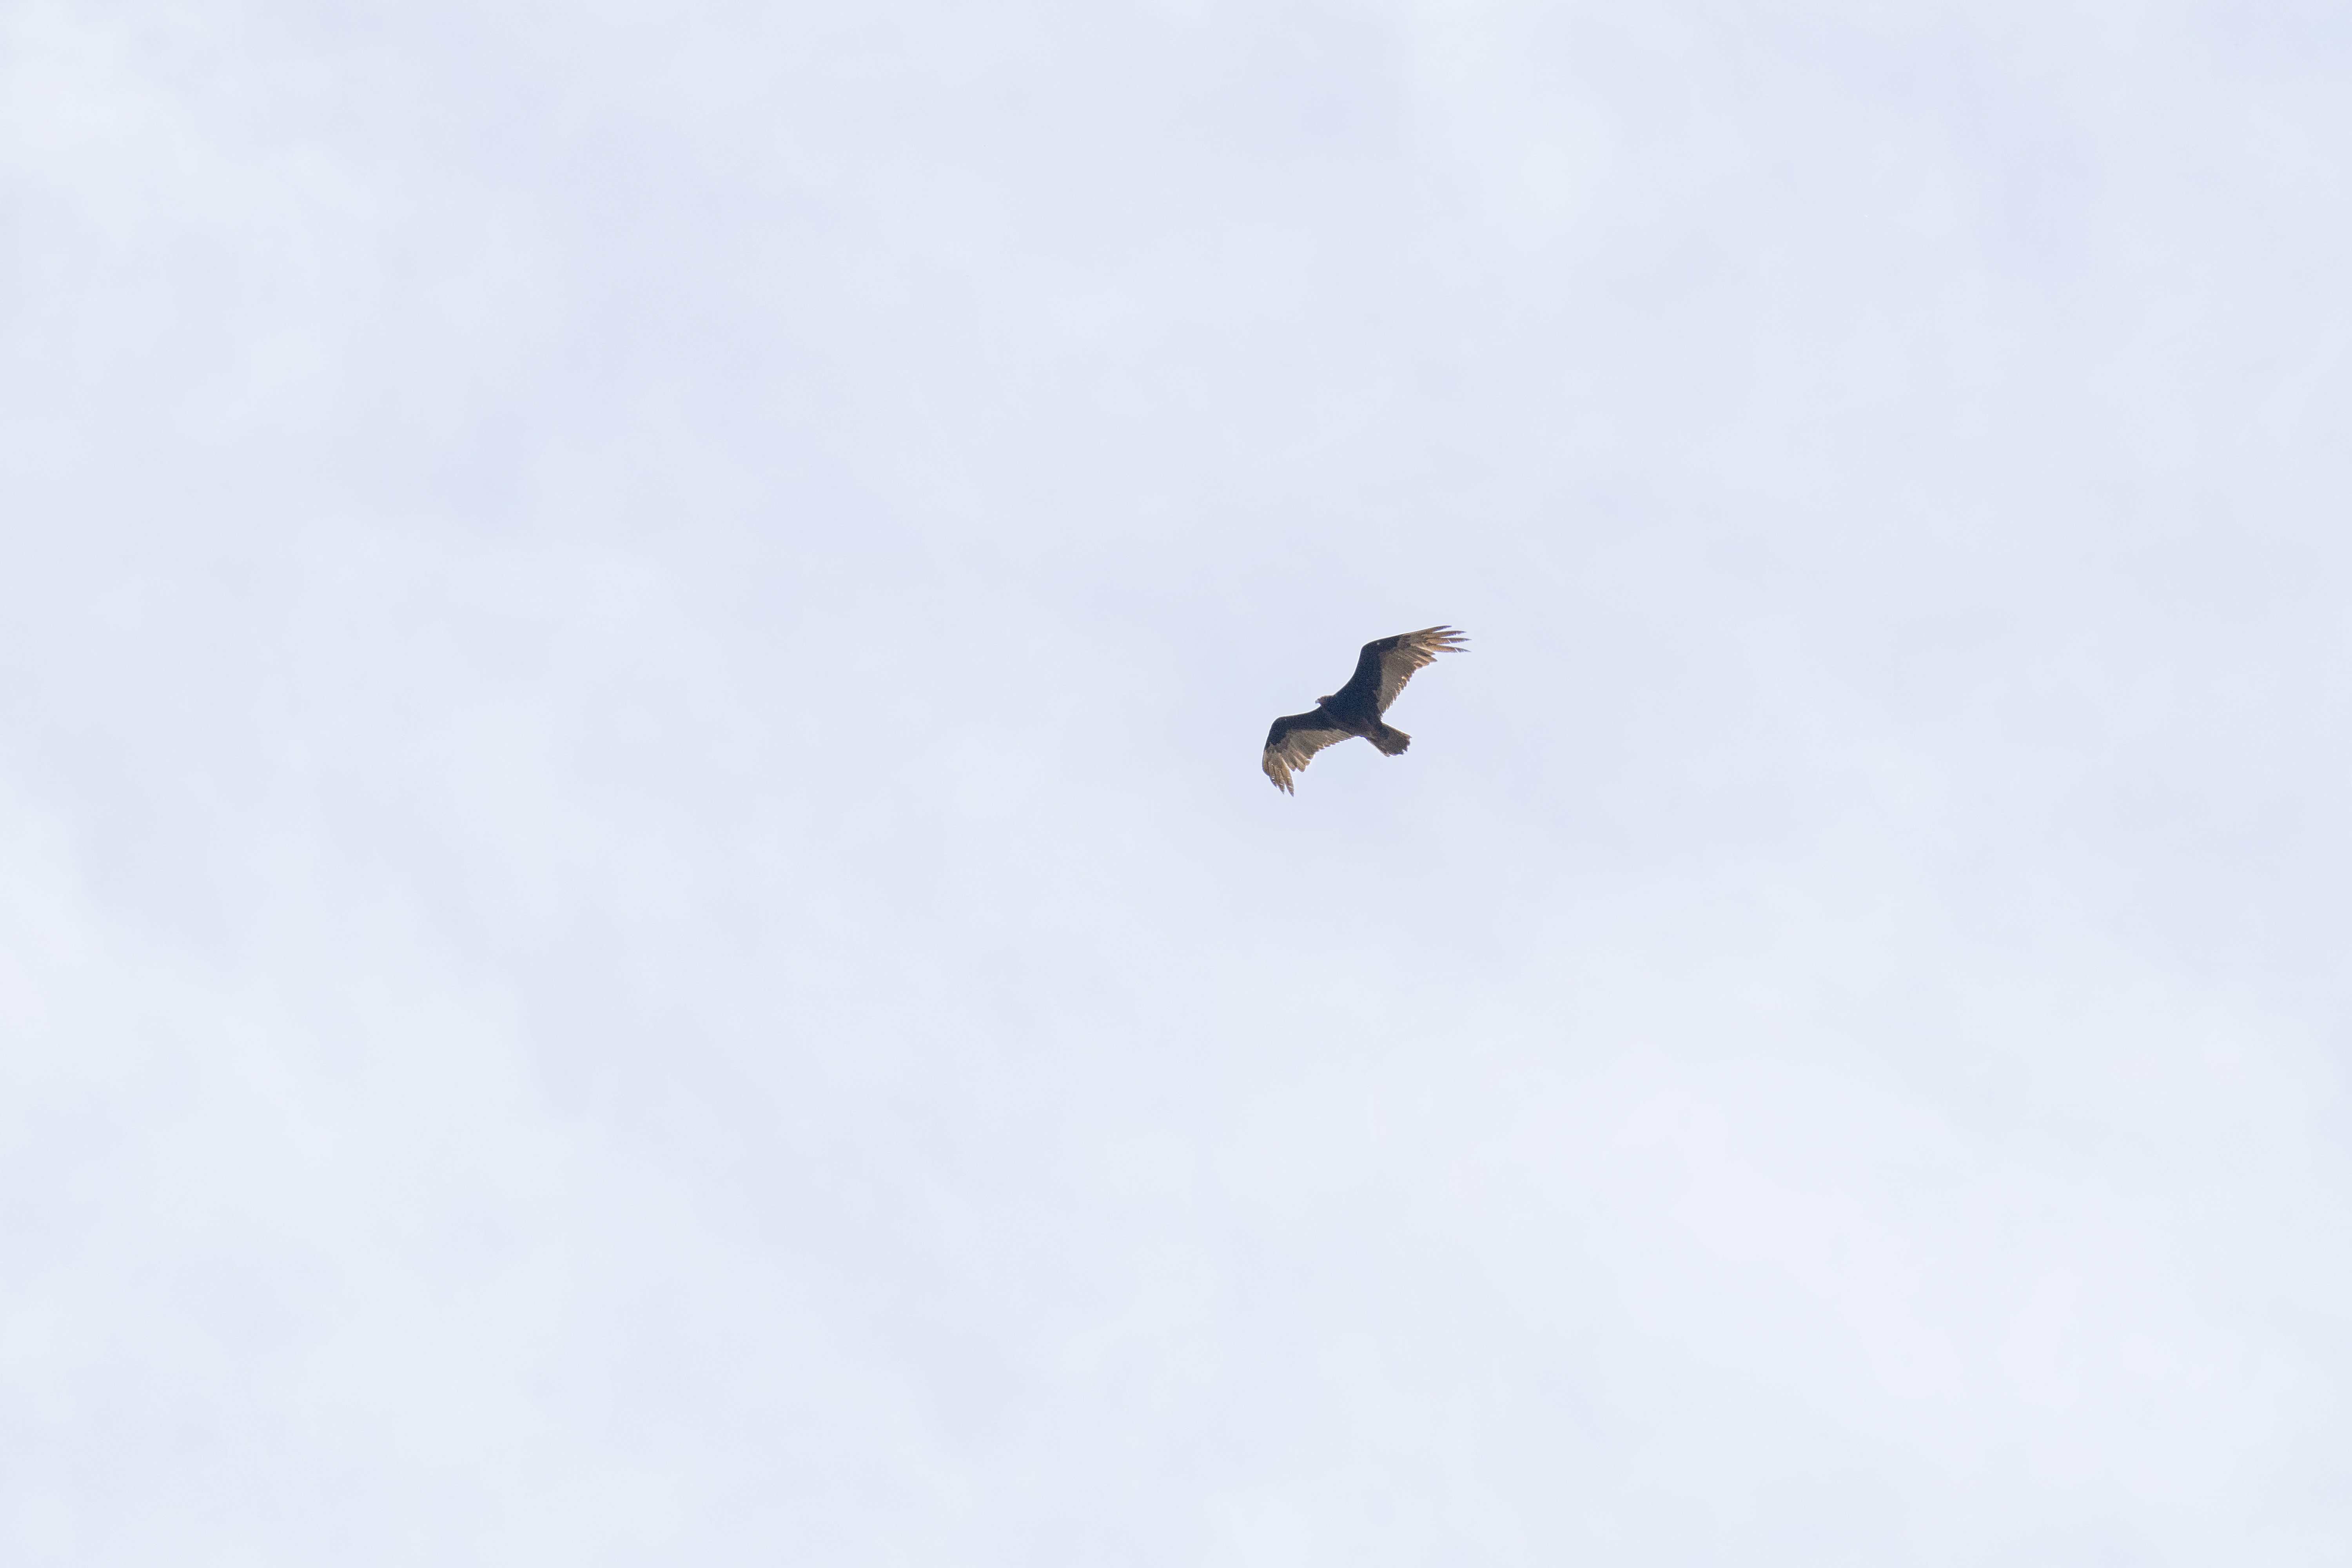
bird, wing, flight, bird of prey, canada, turkey, a, vertebrate, rouge, quebec, vulture, water bird, sherbrooke, oiseau, urubu, t te, perching bird